Los Angeles City Oil Field

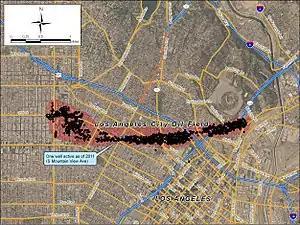
Detail of the Los Angeles City Field, showing locations of former wells, and single active well remaining in 2011.

The Los Angeles City field is one of many in the Los Angeles Basin. To the west are the still-productive Salt Lake and Beverly Hills fields; to the south is the Los Angeles Downtown Oil Field. Ten miles east-southeast is the Brea-Olinda field, the first to be worked in the region. Even larger fields are still productive in other parts of the basin, such as the giant Wilmington field which stretches from Carson to Long Beach.